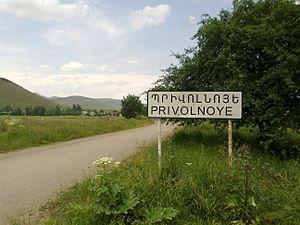
Privolnoye est une communauté rurale du marz de Lorri en Arménie. En 2008, elle compte 1 044 habitants.